Fundamental Astronomy

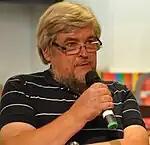
, lead author of "Fundamental Astronomy"

Fundamental Astronomy (1984–2017) is an astronomy textbook by Finnish author of University of Turku; Pekka Kröger and Heikki Oja of University of Helsinki; Markku Poutanen of Finnish Geodetic Institute; and Karl Johan Donner of University of Helsinki. The first edition was published in Finnish by Ursa, Helsinki, 1984, and later published in English by Springer. The 6th edition was published in 2017 (previous editions were published in 2007, 2003, 1996, 1994 and 1987). It contains 548 pages and is illustrated with more than 419 images, including 34 color plates. There are many pages on the Solar System, the Milky Way, galaxies, and cosmology.